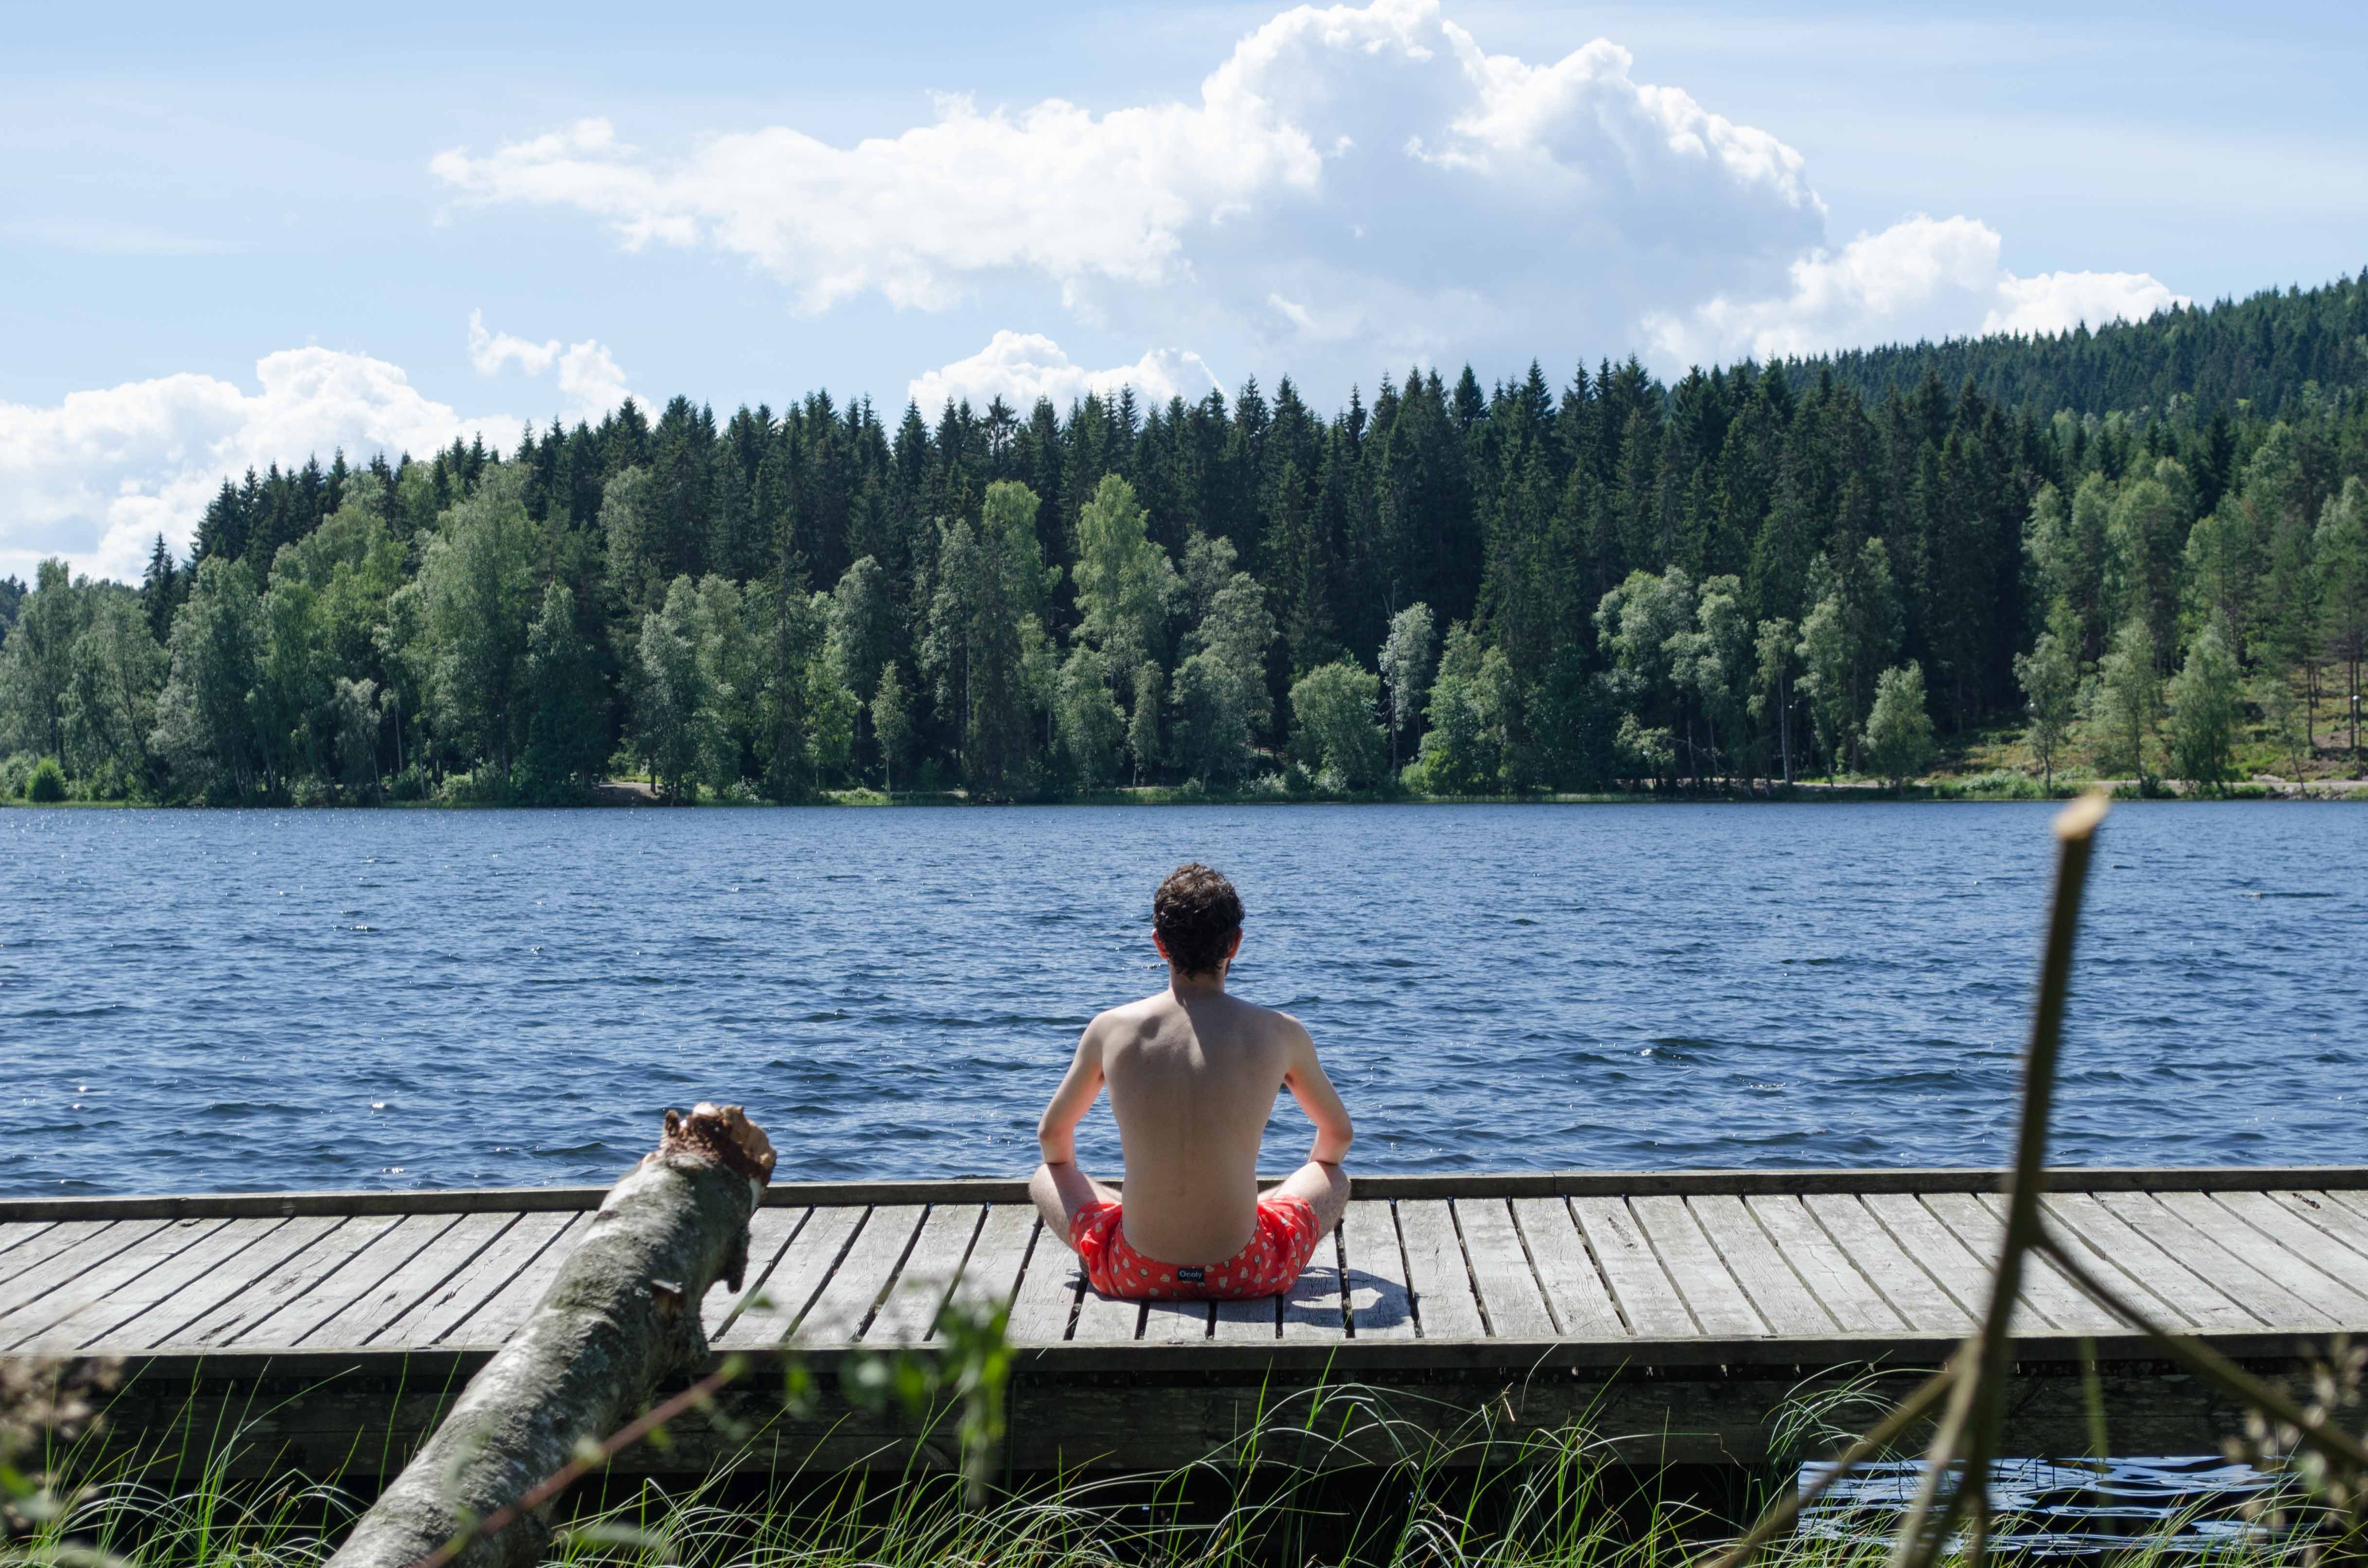
lake, water, wilderness, reservoir, vacation, loch, leisure, summer, tree, lake district, sound, inlet, dock, river, landscape, recreation, national park, tourism, mountain range, cottage, vehicle, mountain